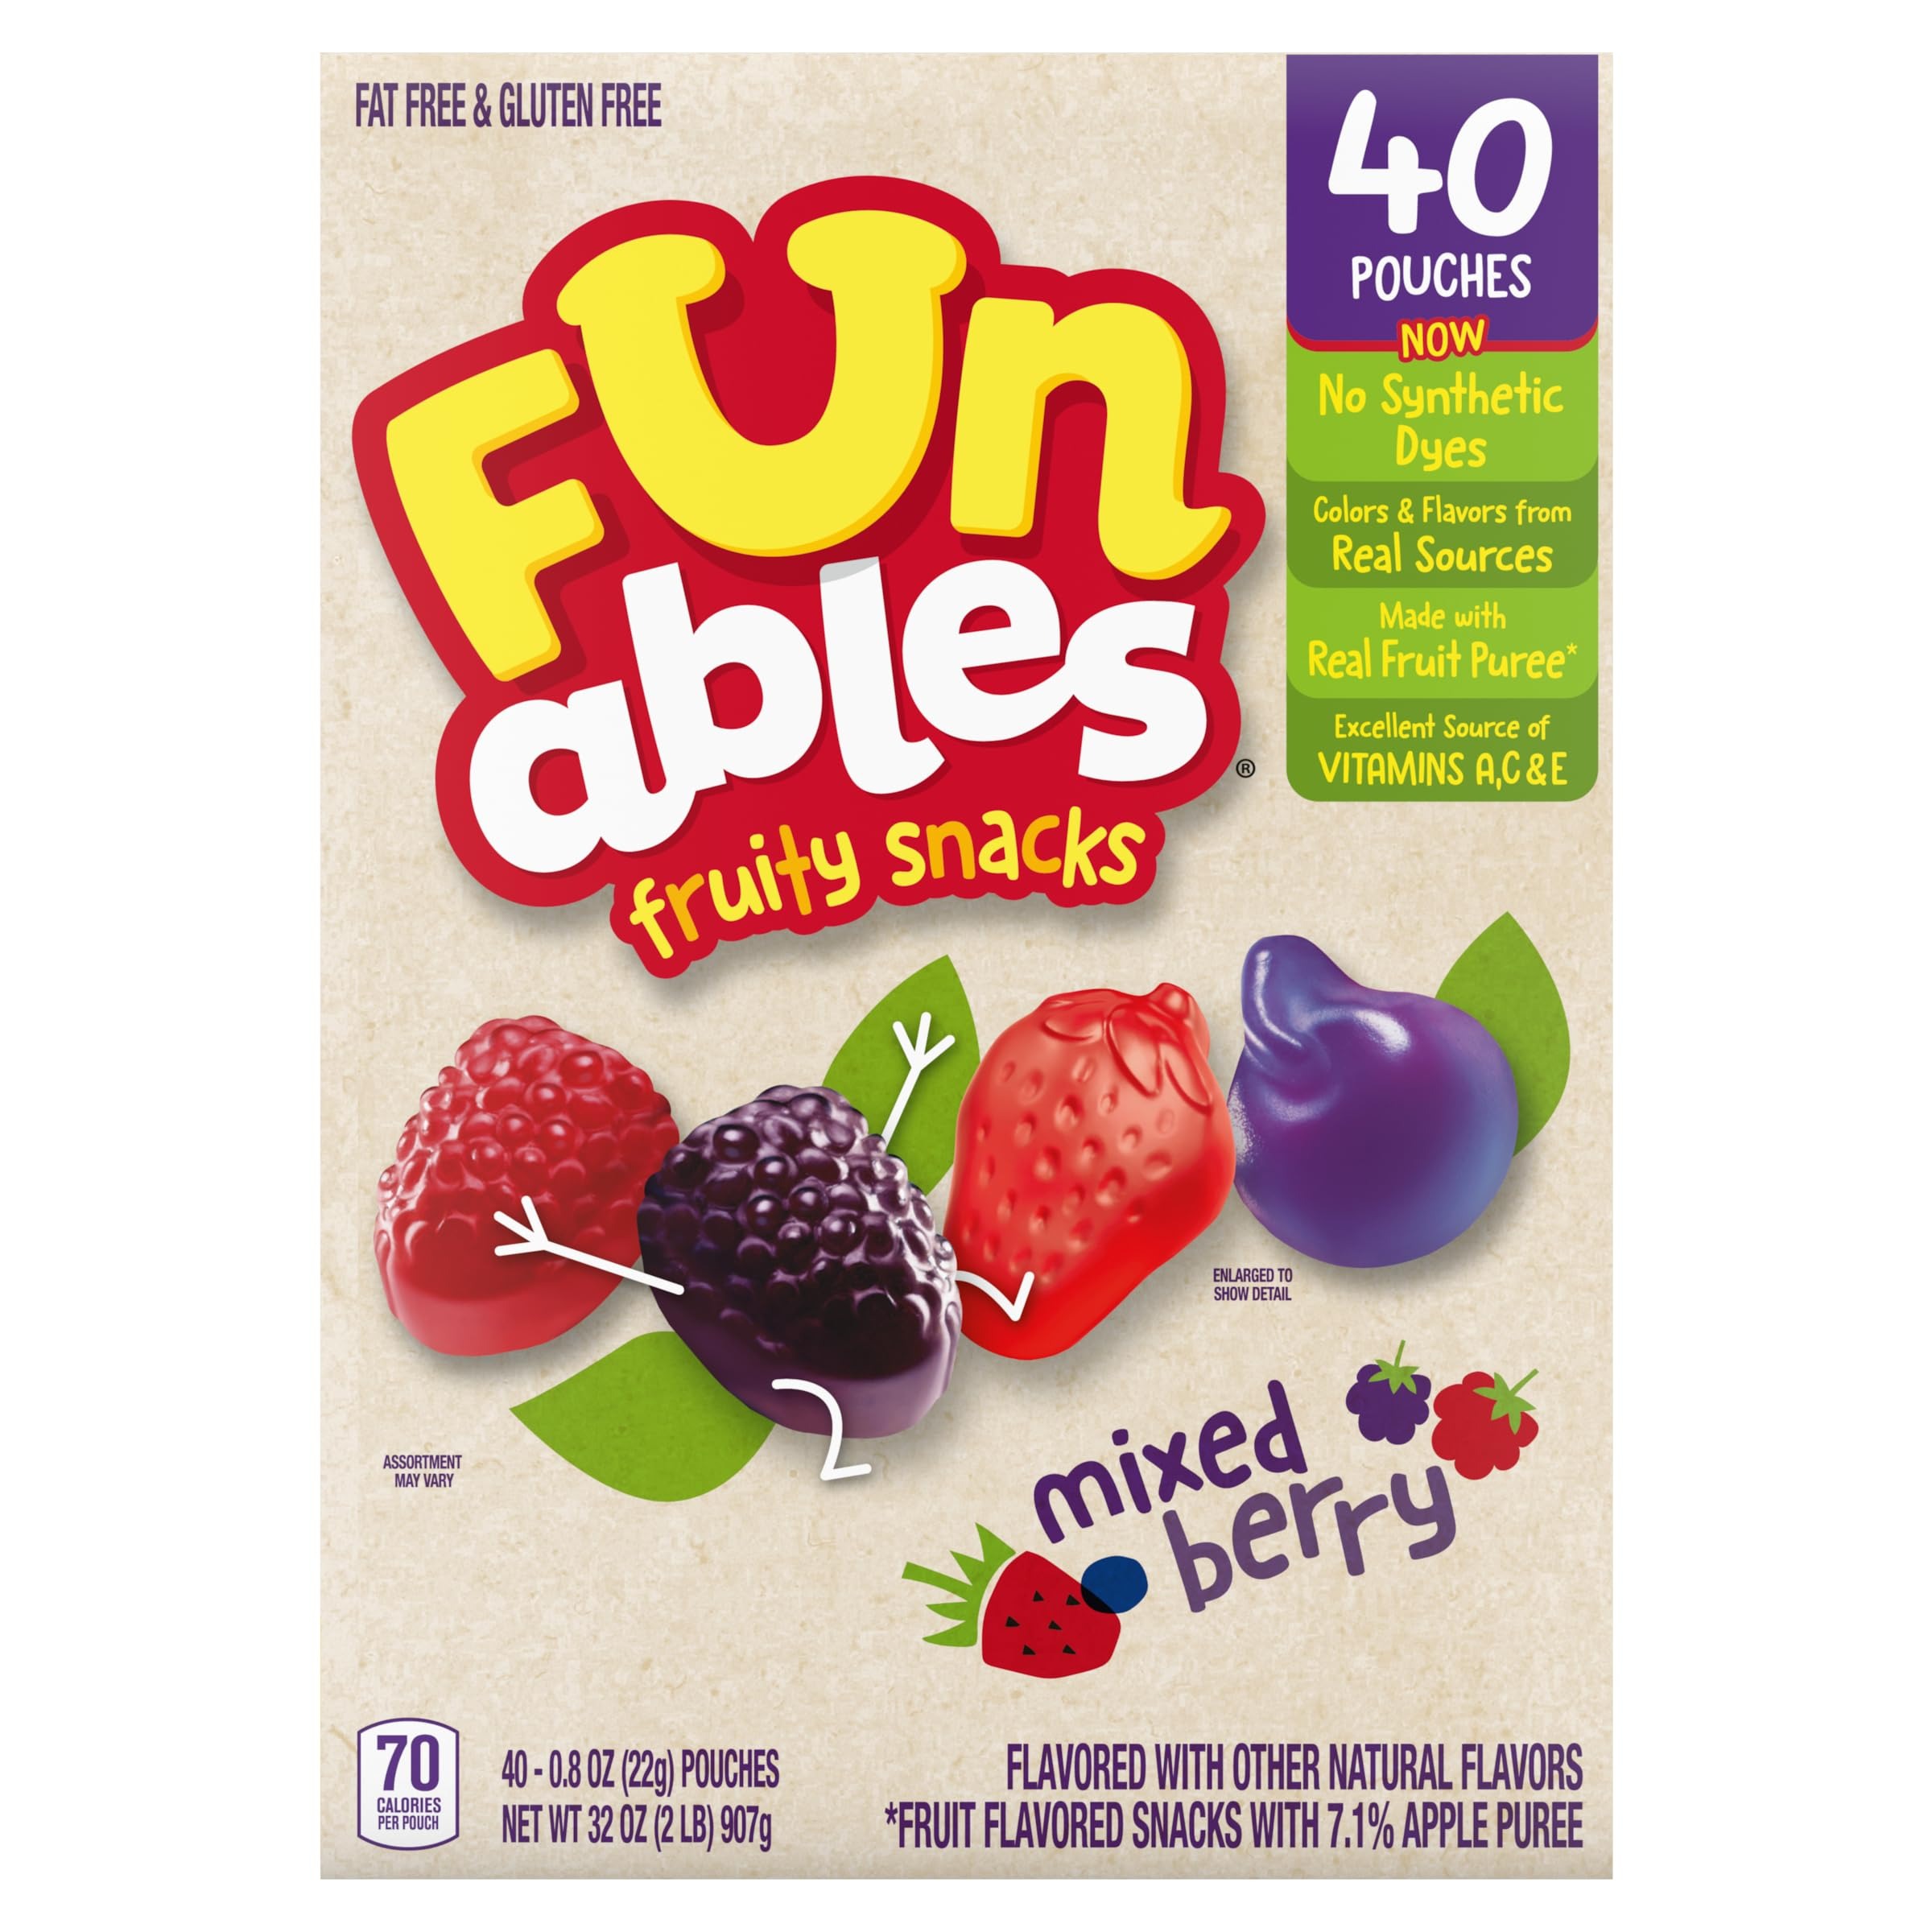
Item Name: Funables Fruity Snacks, Mixed Berry Flavored Snacks, 32 oz 40 ct
Bullet Point 1: FRUITY SNACK PLANS COME TOGETHER: This pack of Funables Mixed Berry Fruity Snacks includes 40 individually wrapped 0.8 oz pouches of fruity snacks
Bullet Point 2: ENJOY A FRUITY TREAT: Each fruit flavored snack is made with 7.1% real fruit puree, delivering the taste of deliciously delightful goodness in every bite
Bullet Point 3: A PICK YOU CAN FEEL GOOD ABOUT: One of the funnest snacks ever invented, they are fat free, gluten free and an excellent source of Vitamin A, C, and E. Plus, they are only 70 calories per pouch
Bullet Point 4: PLENTY TO SHARE & TREATS ON THE GO: Each box contains 40 individually wrapped pouches. These are perfectly sized pouches for lunchboxes, sports activities or parties
Bullet Point 5: AFTER-SCHOOL SNACK: Funables fruity snacks are perfect for a quick and tasty after-school snack. They're a great way to refuel and satisfy hunger until dinnertime
Bullet Point 6: HAVE FUN & EAT IT TOO: This family size box of individual fruit flavored snack packs are for all snacking occasions — school snacks, travel and more. Funables let you have fun and eat it too
Value: 40.0
Unit: Count

Price: 9